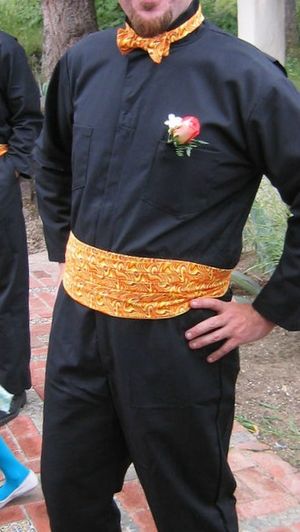
Skærf (smoking)
Et noget utraditionelt orangefarvet skærf
Et skærf er et stykke klæde, der fungerer som en slags bælte; det kan bæres til smoking. Traditionelt bæres et skærf aldrig sammen med kjole og hvidt, selvom nogle musikere benytter et skærf i stedet for en vest i piqué-stof.